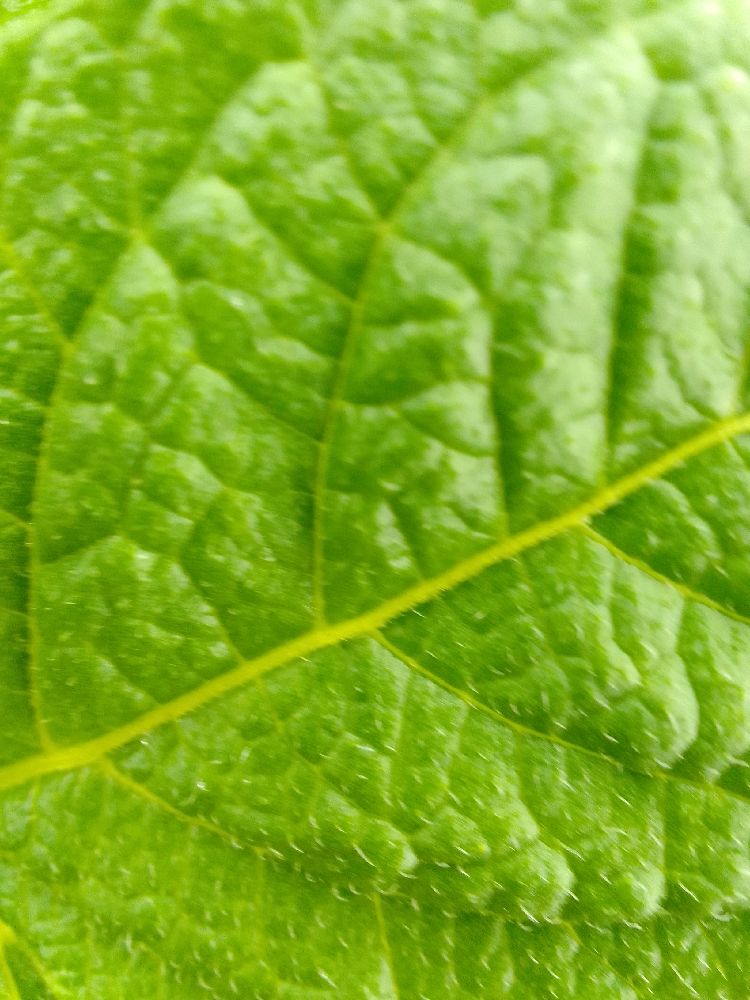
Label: Healthy